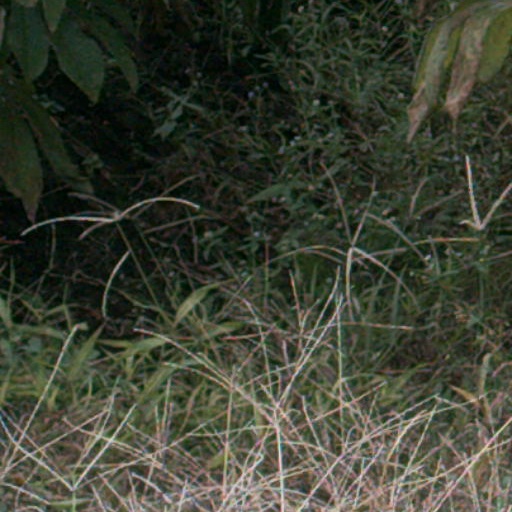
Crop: cassava